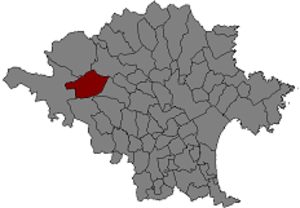
Sant Llorenç de la Muga est une commune d'Espagne dans la communauté autonome de Catalogne, province de Gérone, de la comarque d'Alt Empordà